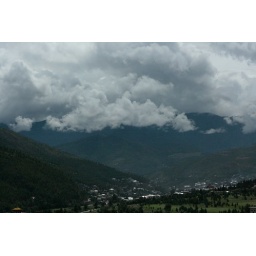
blue clouds over Thimpu